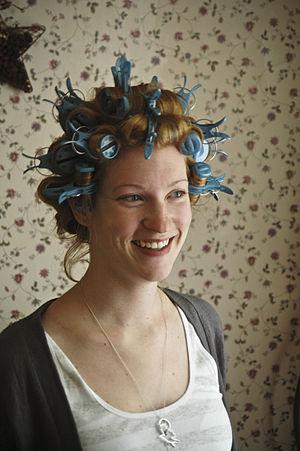
Un bigoudi est un ustensile de coiffure constitué d'un petit tube qu'on enroule dans les cheveux afin de les faire boucler ou friser et de changer de coiffure de façon provisoire dans le cas d'une mise en plis ou plus durable dans le cadre d'une permanente.